Allison and Roberto Mignone Halls of Gems and Minerals

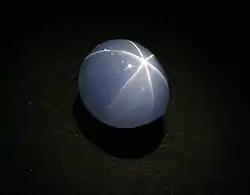
The Star of India, one of many gems stolen in a 1964 heist; it was later recovered from a bus locker.

The Mignone Halls replaced two permanent exhibits, the Guggenheim and Morgan Memorial halls, which previously displayed specimens from the museum's mineral and gem collections. The Harry Frank Guggenheim Hall of Minerals housed hundreds of unusual geological specimens. It adjoined the Morgan Memorial Hall of Gems that showcased many rare, and valuable gemstones. At the time of its completion in 1976, the Guggenheim Hall was praised as "one of the finest museum installations that New York or any city has seen in some years" by "New York Times" critic Paul Goldberger, who also complimented the space for its dynamic use of curves, ramps, steps, and level changes, and soft atmosphere.